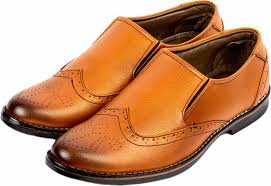
Label: Brogue